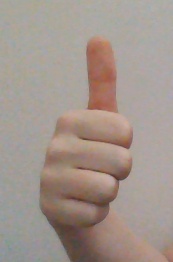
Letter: aleff